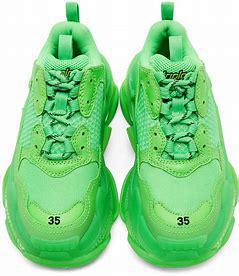
Brand: Balenciaga
Model: Triple S